Robert Channon

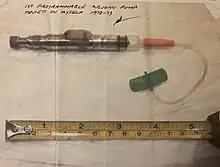
Image of the first prototype Insulin Infusion Pump designed, fabricated and self-tested by Channon in 1978–79.

Between 1978 and 1979 Channon designed and fabricated an insulin pump driven by a small compression spring with a programmable bore to allow different rates of insulin infusion. Channon tested this device on himself in what is believed to be the first time a background bolus regime was used to treat an insulin dependent diabetic. The device is now part of the Bristol Museums Collection.